Polk Place

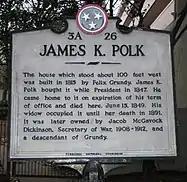

The site has changed hands many times over the years. The YWCA bought the property in 1909 and built a new state-of-the-art facility. They sold the building in 1978 and moved to Woodmont Avenue. The Capitol Hotel (formerly Best Western) now occupies the former site of Polk Place in downtown Nashville.